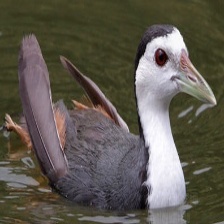
Species: WHITE BREASTED WATERHEN
Scientific name: AMAURORNIS PHOENICURUS
ImageNet parent category: european_gallinule